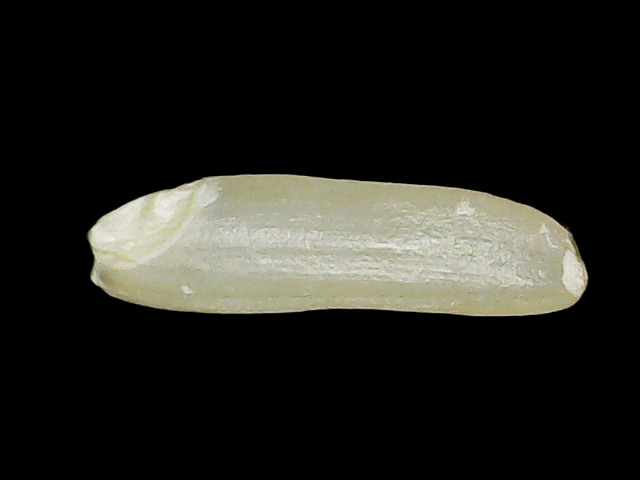
Rice variety: Binadhan21